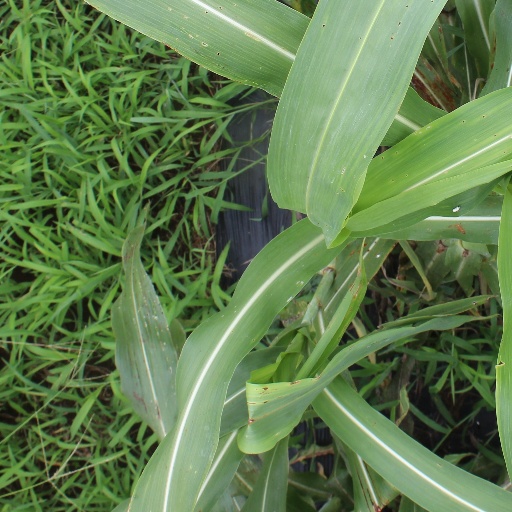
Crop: sorghum